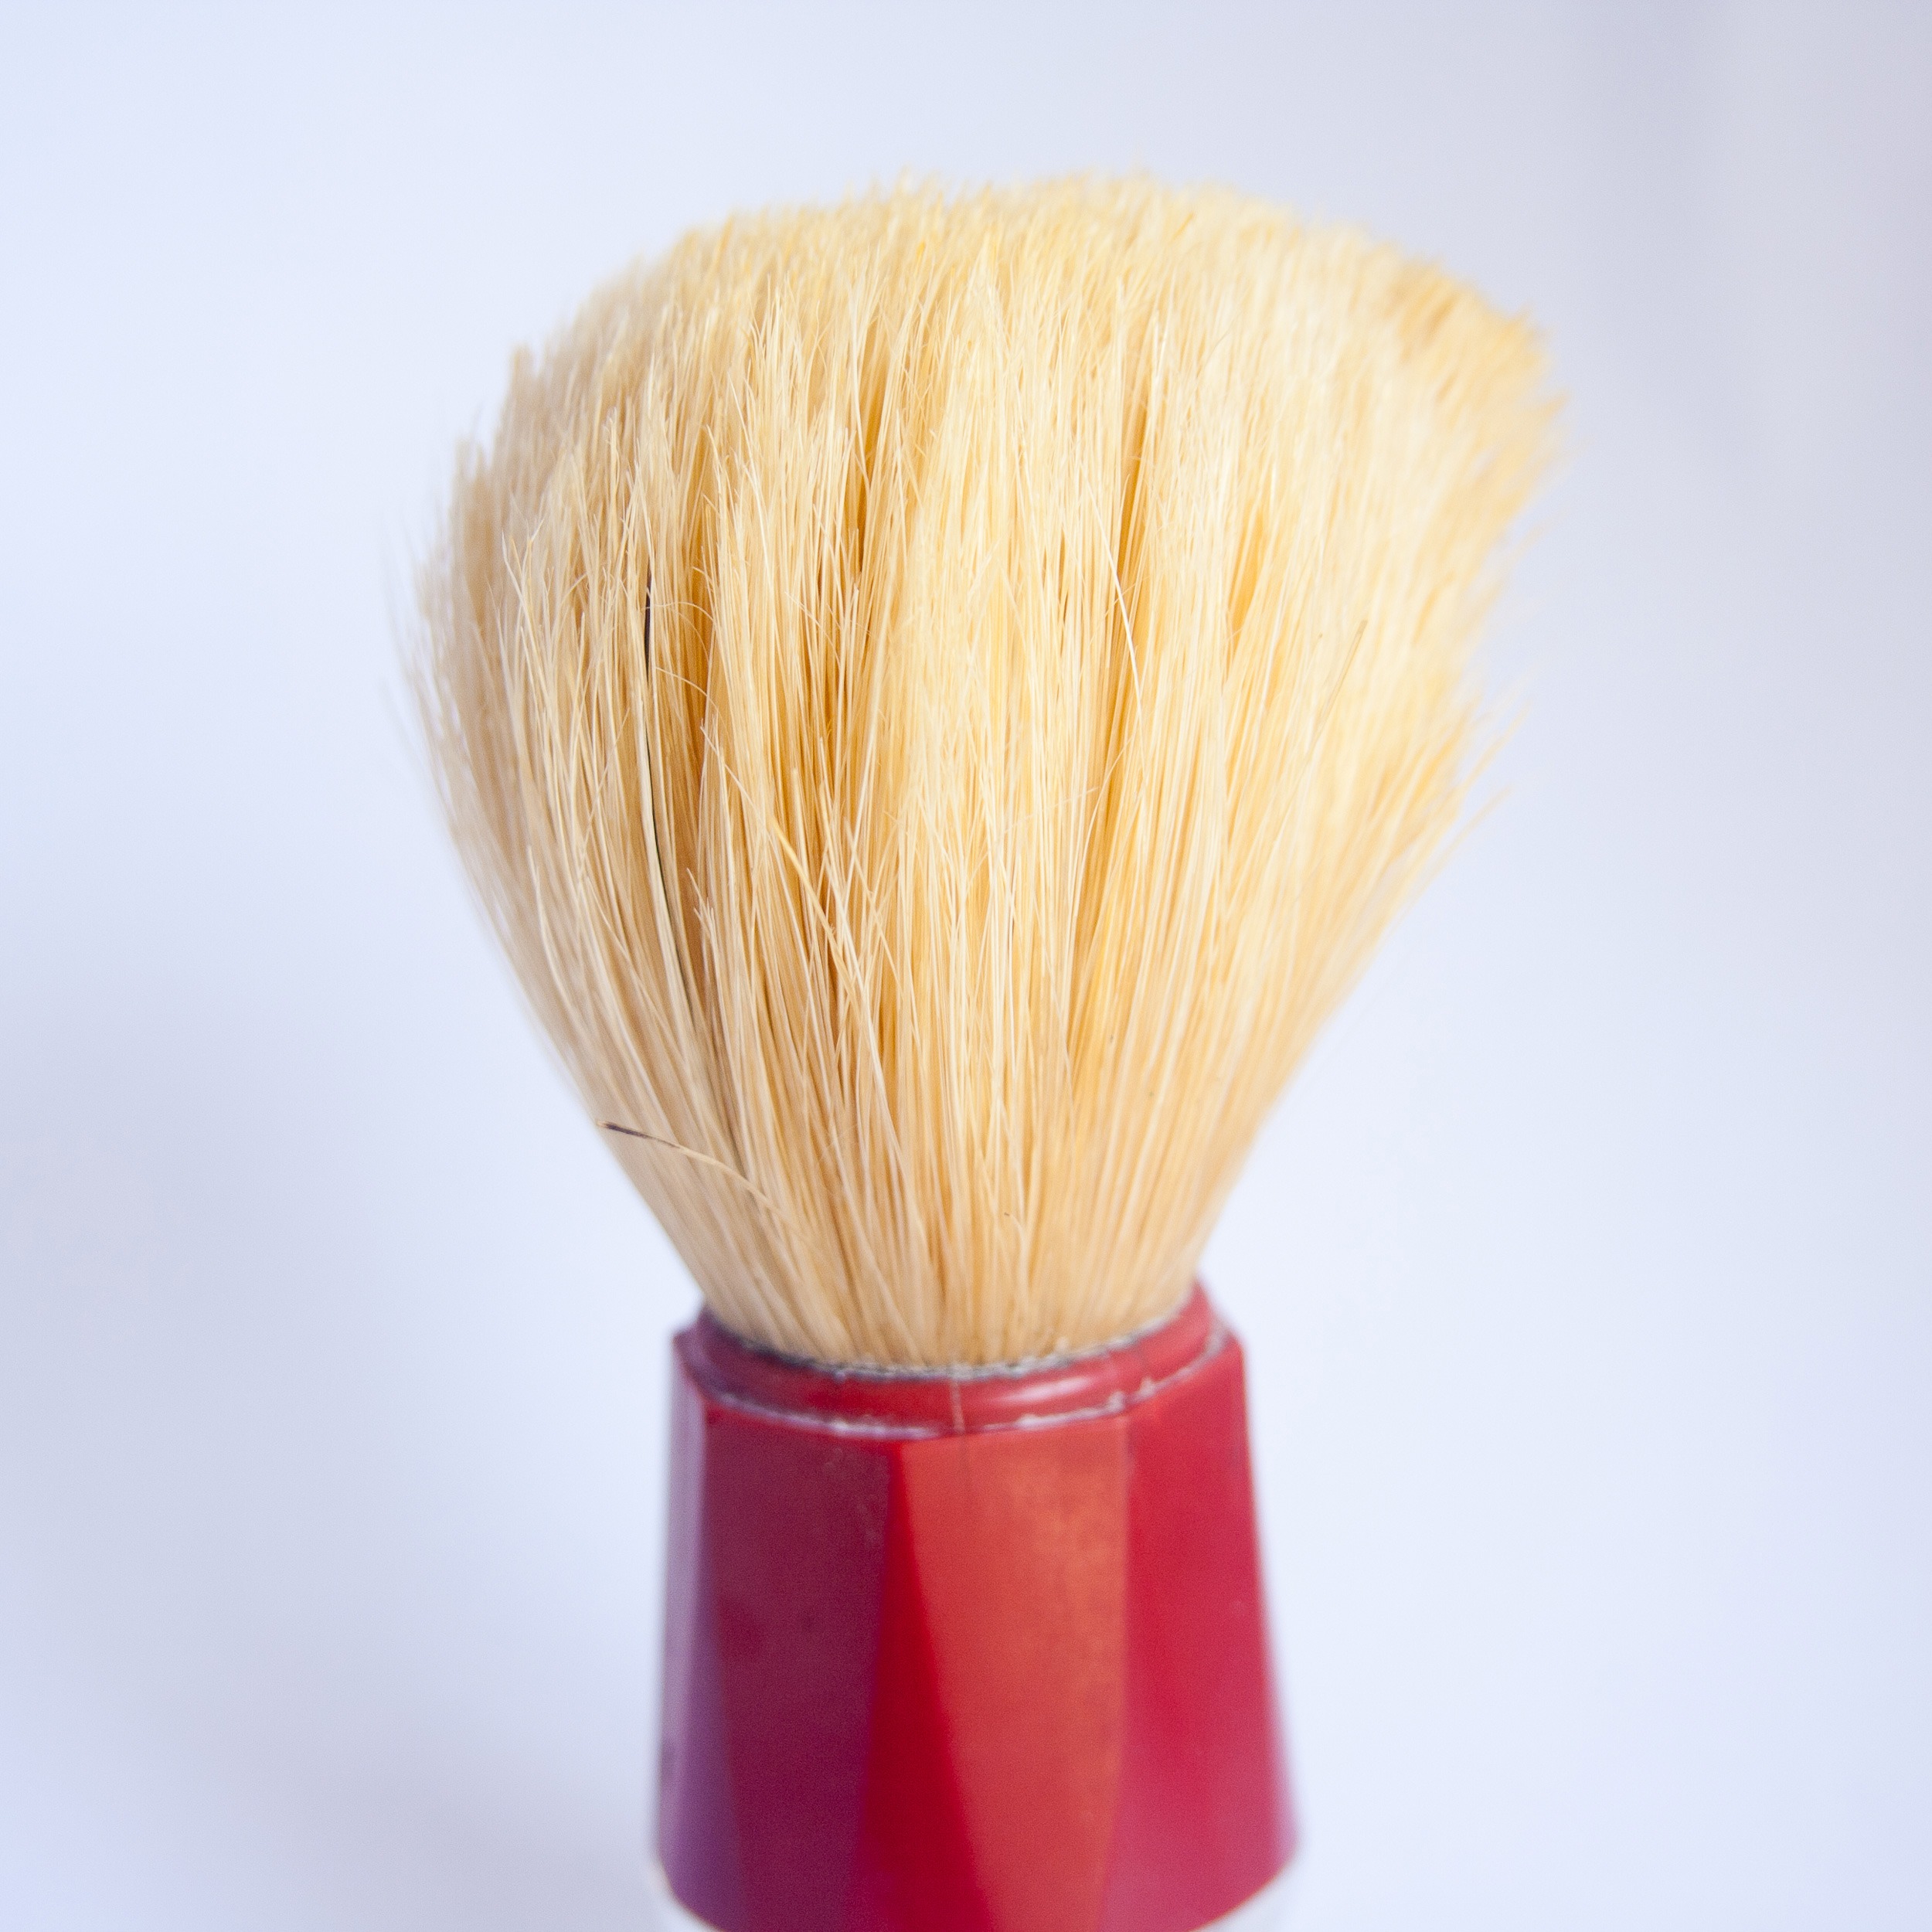
hand, vintage, retro, brush, tool, care, beard, shaving, barber, accessory, hygiene, shaving brush